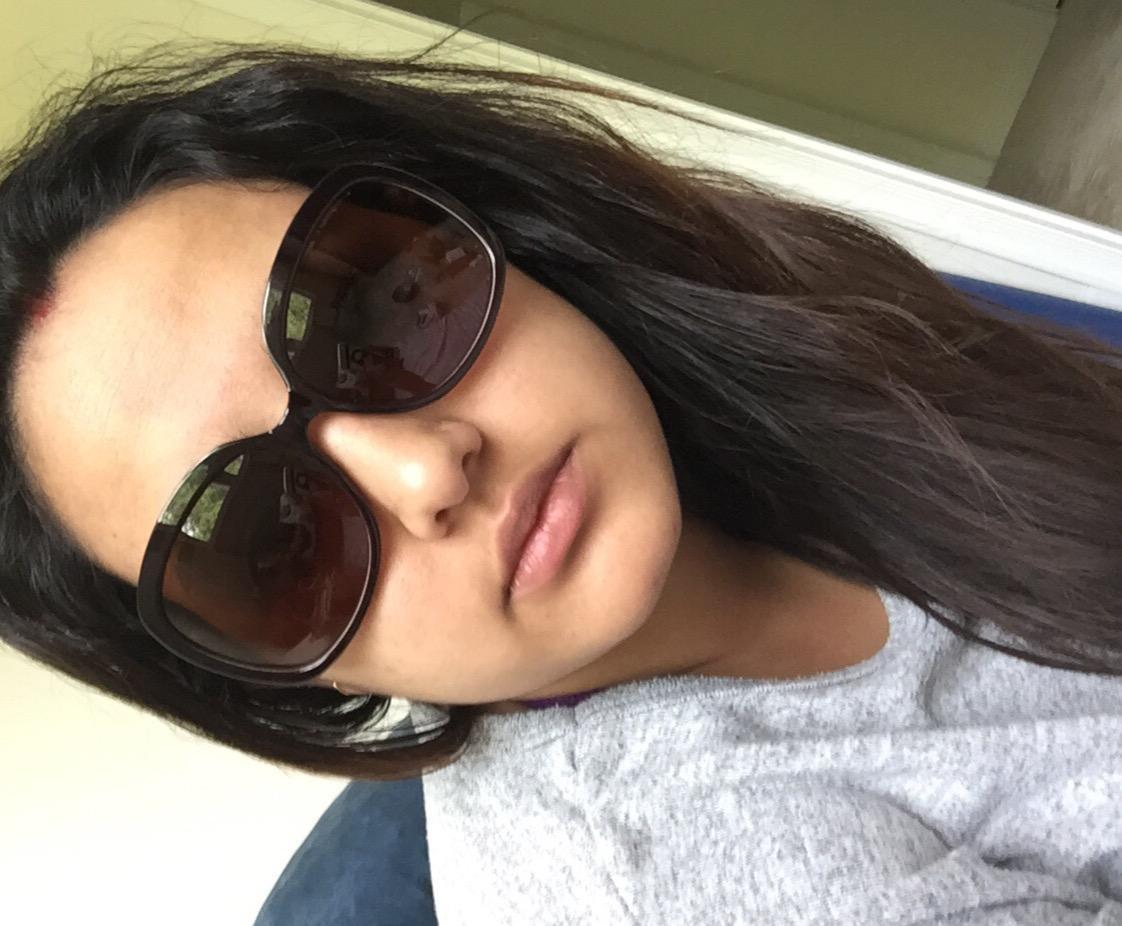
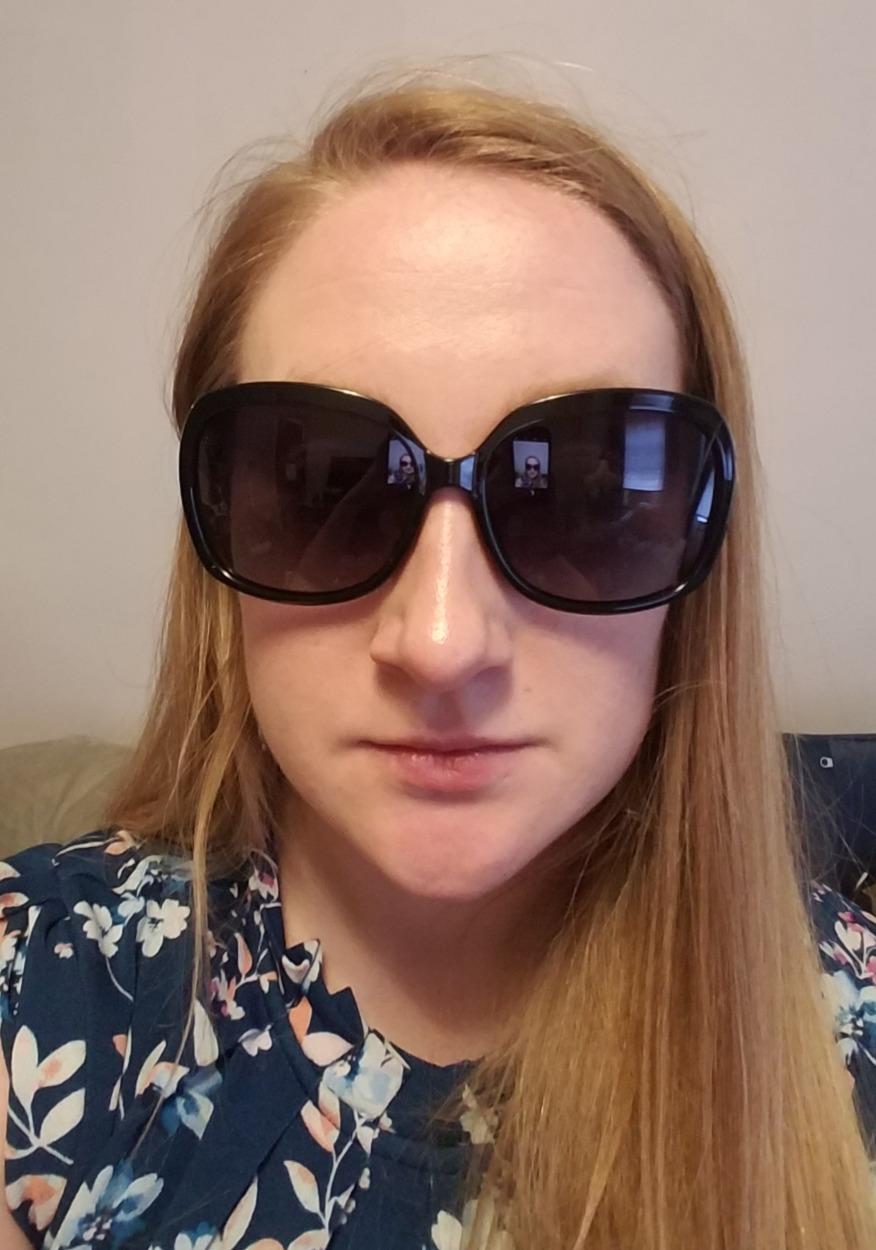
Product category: accessories_sunglasses
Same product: yes